Randolph Blackwell

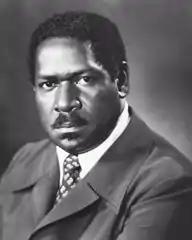
Randolph Blackwell - Former Director (1977 – 1979) of the Minority Business Development Agency.

Randolph T. Blackwell (March 10, 1927 – May 21, 1981) was an American activist of the Civil Rights Movement, serving in Martin Luther King Jr.'s Southern Christian Leadership Conference, amongst other organizations. Coretta Scott King described him as an "unsung giant" of nonviolent social change.